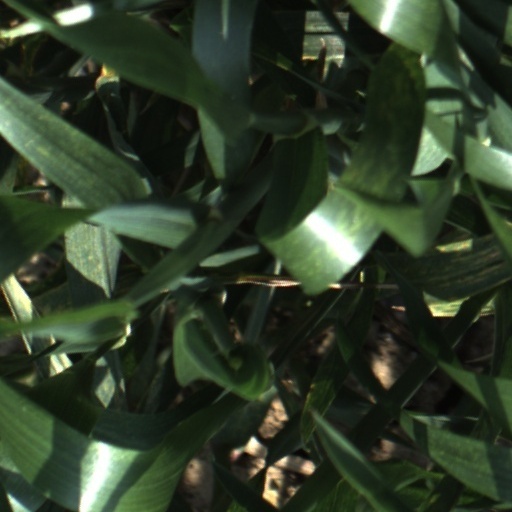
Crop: wheat